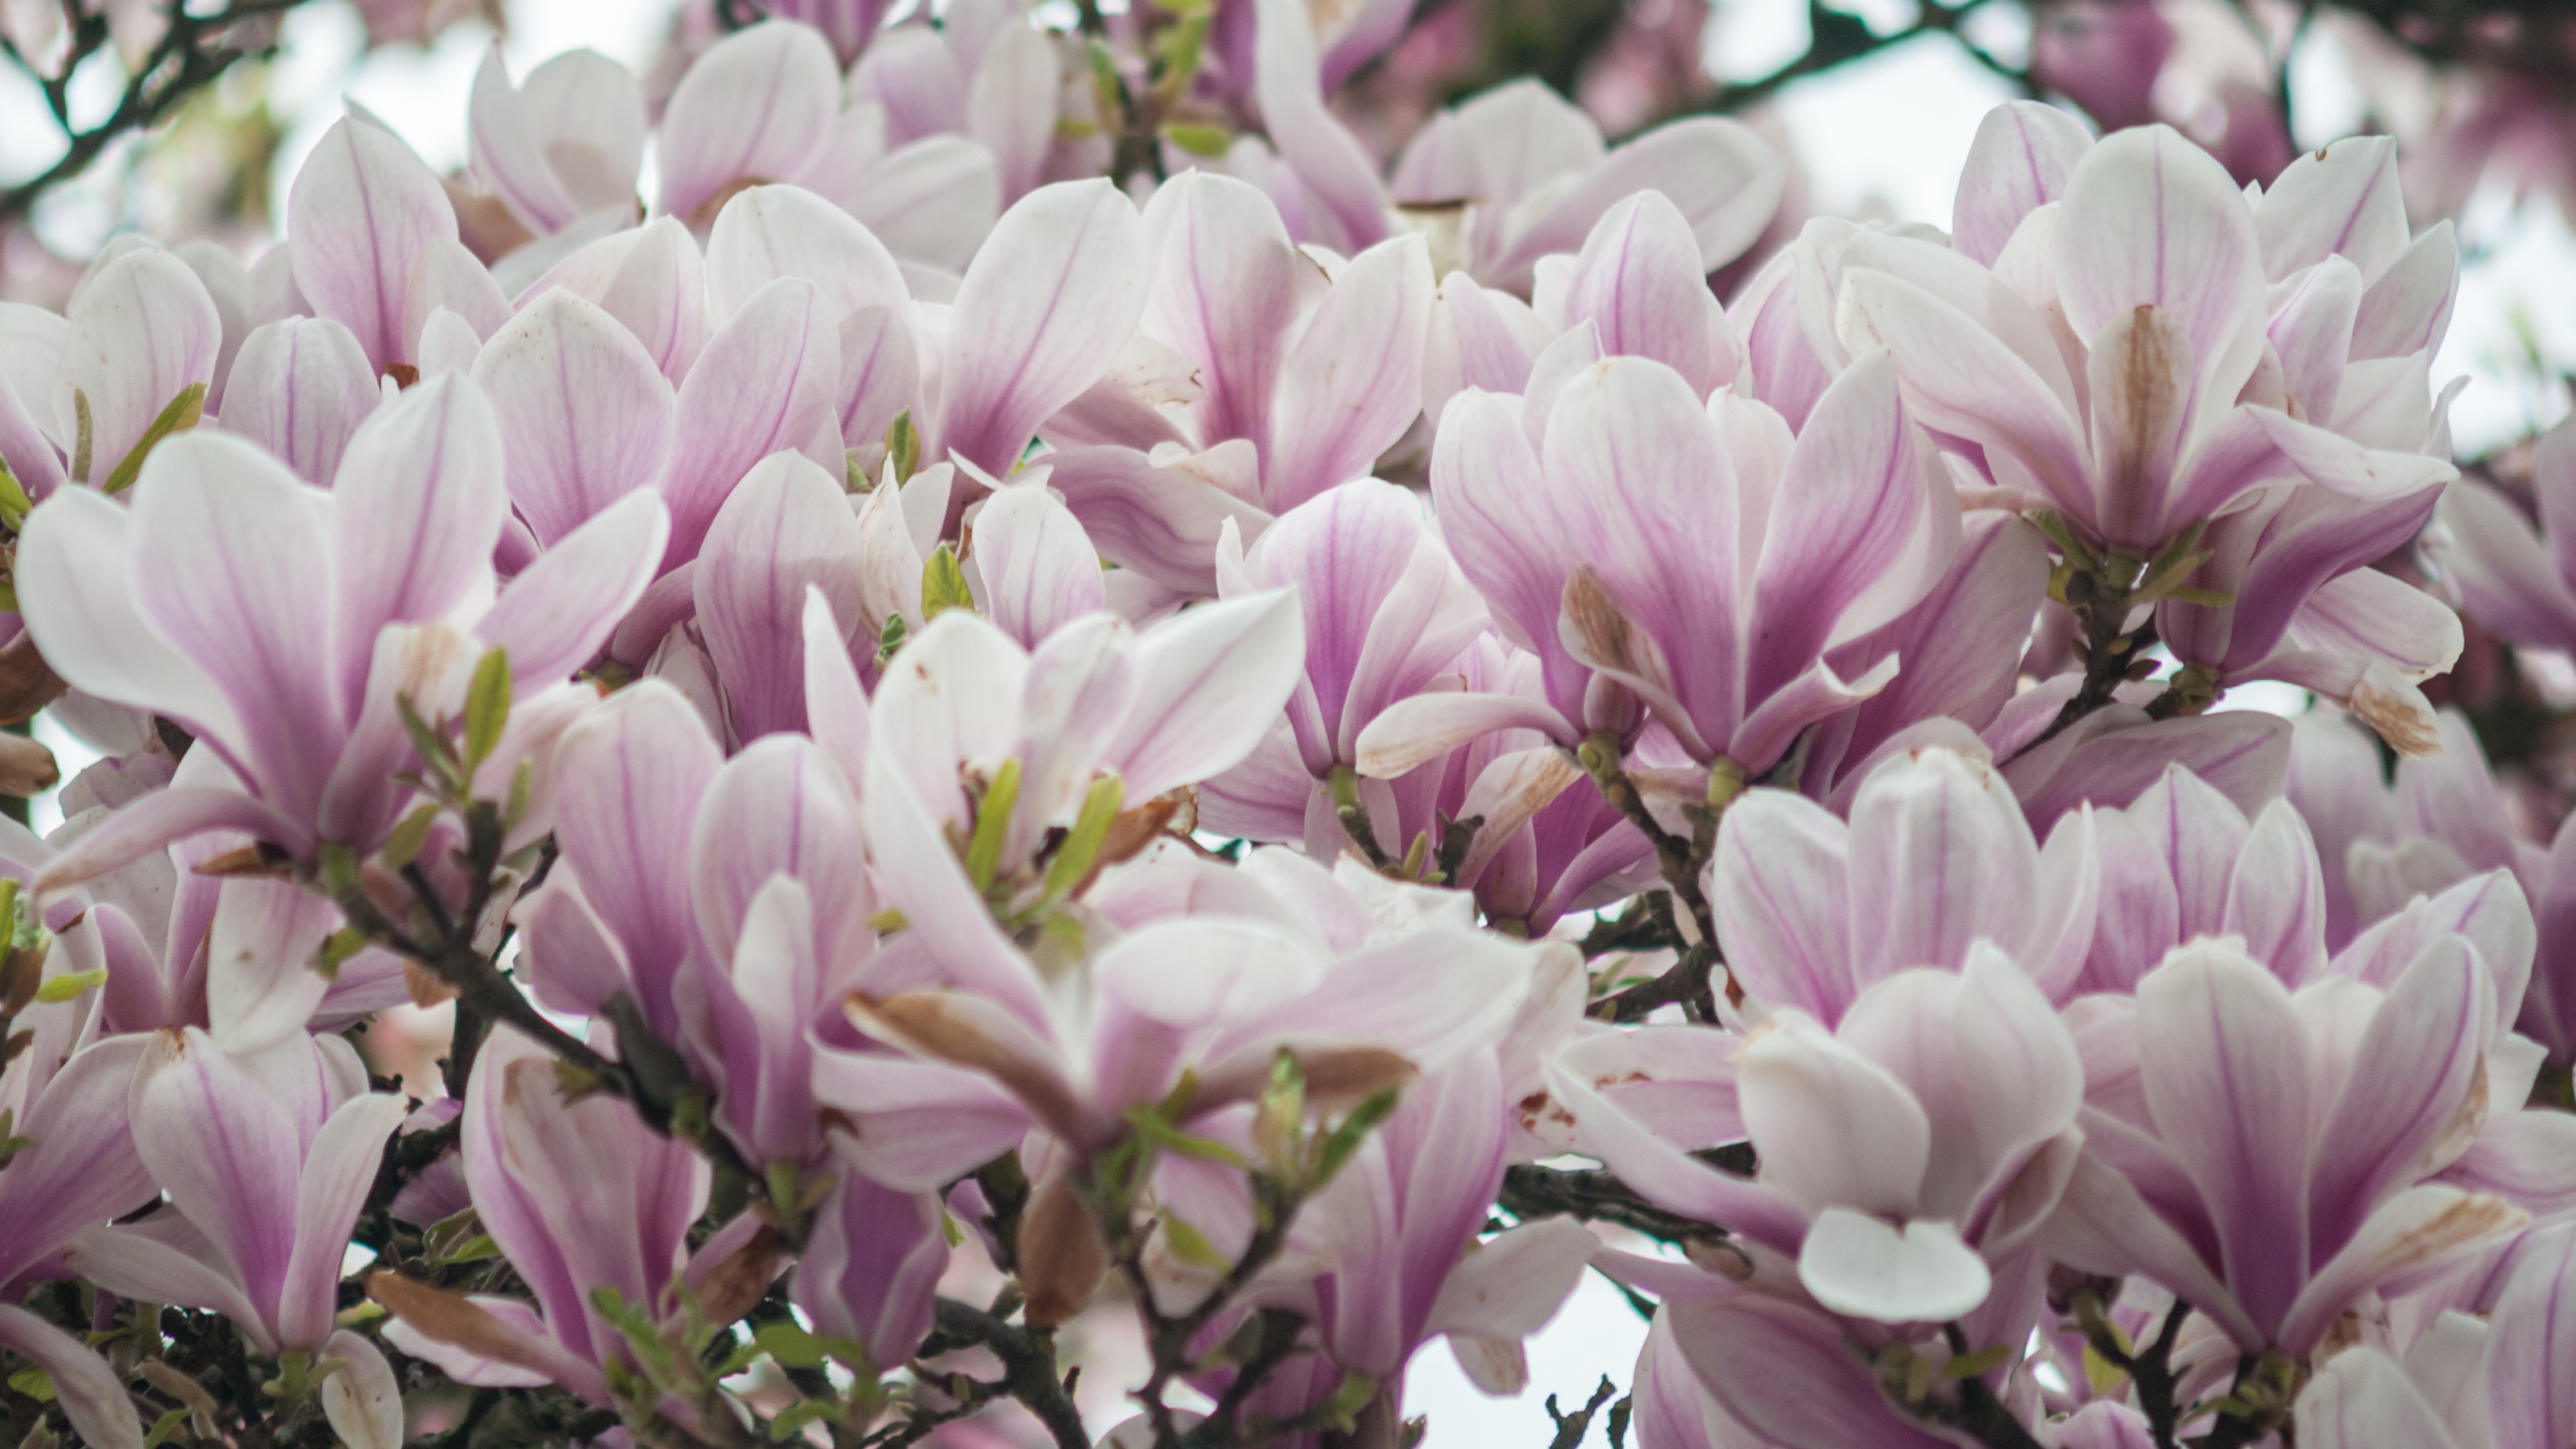
blossom, plant, flower, petal, botany, flora, crocus, magnolia, flowering plant, land plant